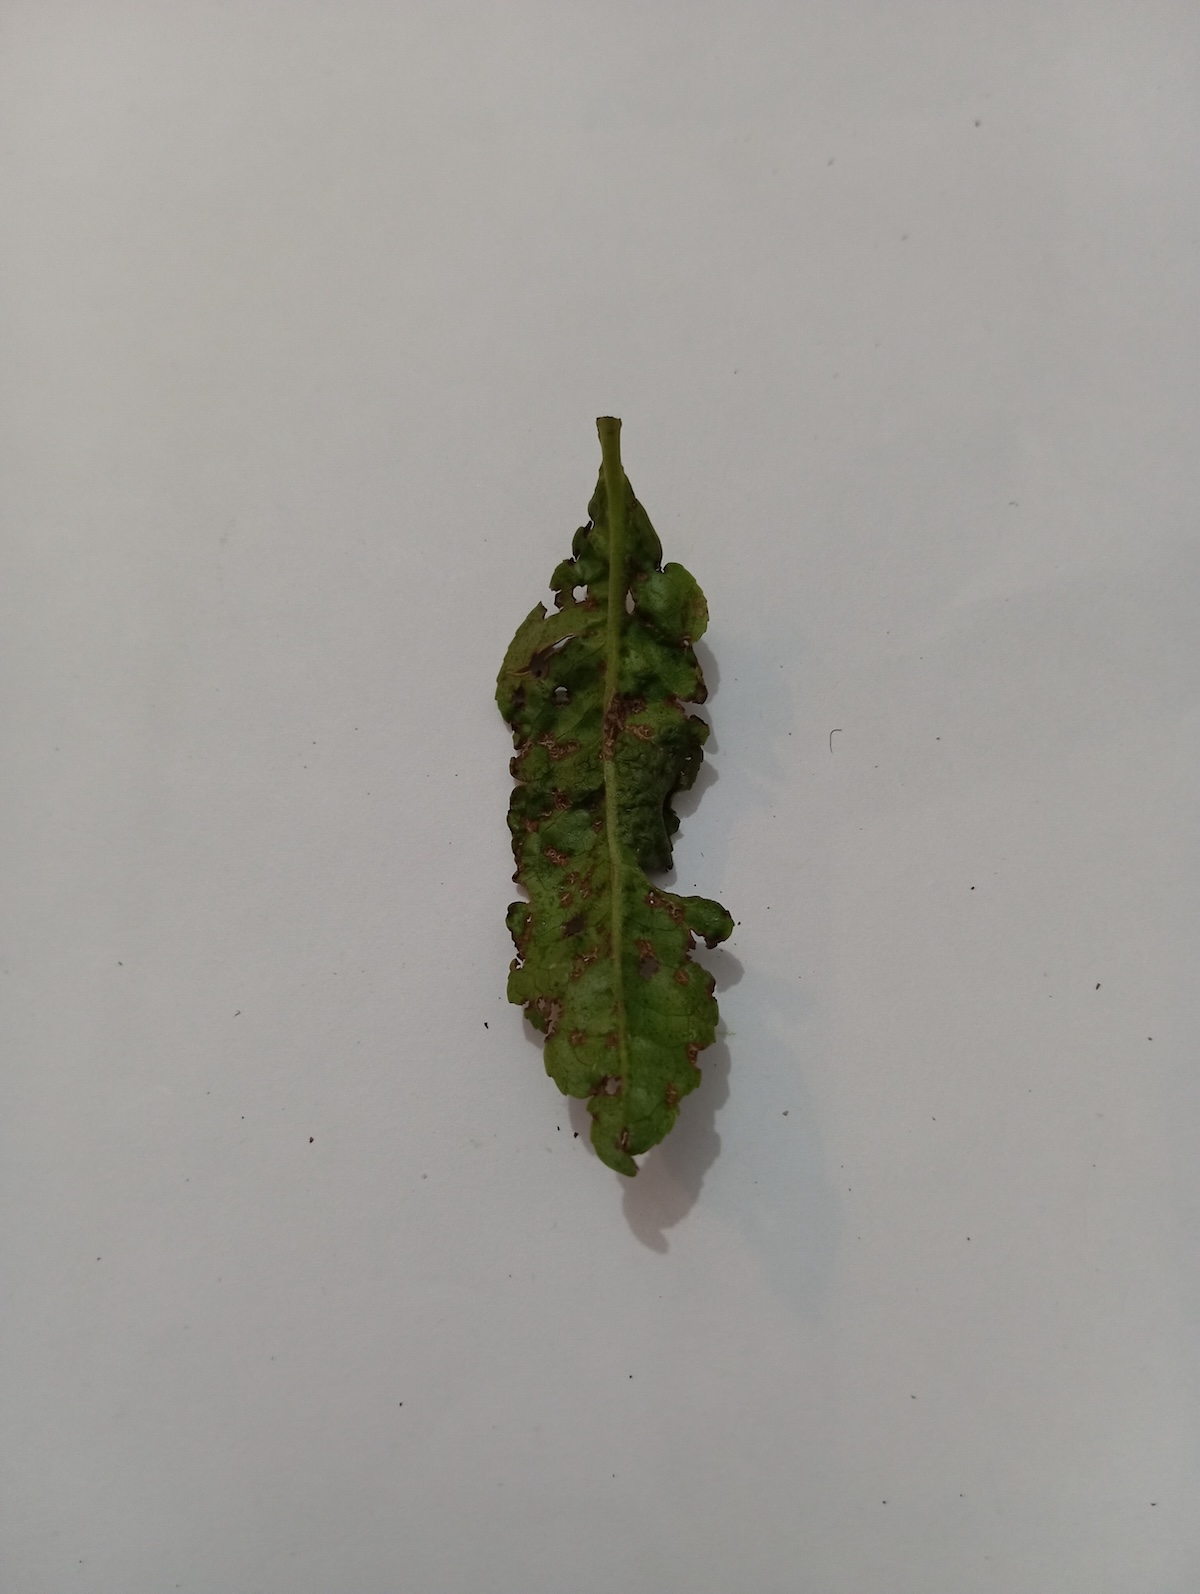
Label: Green mirid bug